Charles P. Lowe

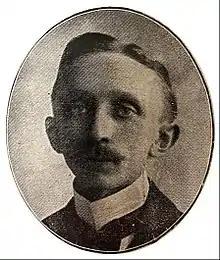
Portrait of Lowe

Charles P. Lowe was an American xylophonist who made numerous recordings in the early days of the recording industry.